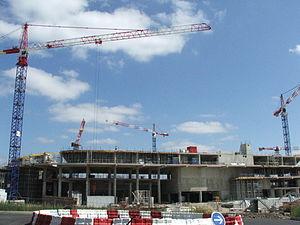
Le MMArena, grand stade du Mans, en chantier à l'été 2009.
Le MMArena est une enceinte sportive située au Mans. Bâti au sud de la ville dans le quartier du Pôle d'Excellence Sportive, c'est l'un des principaux équipements sportifs du Mans. Le MMArena est utilisé par le club du Mans FC, évoluant actuellement en Championnat de France de football National. Depuis la saison 2016-2017 de CFA 2, il a été décidé par le nouveau président du club, Thierry Gomez, que les matchs à domicile seraient à nouveau joués au MMArena.